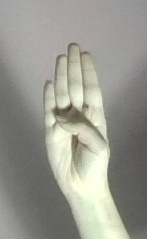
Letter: kaaf